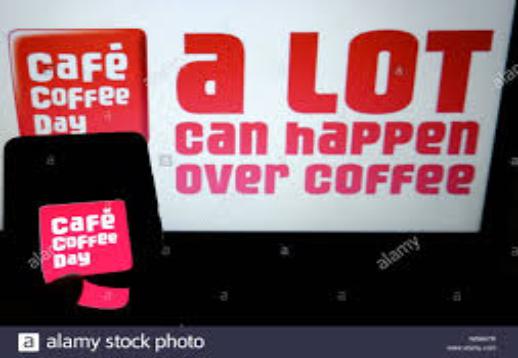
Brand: Cafe Coffee Day
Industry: Food